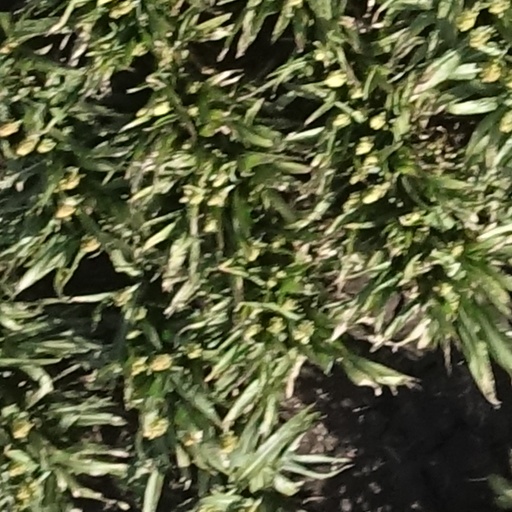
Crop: sorghum